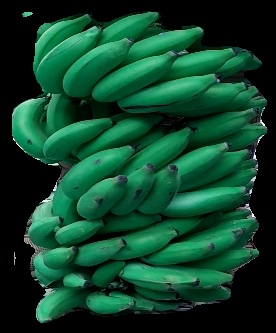
Variety: elakki-bale
Grade: grade1